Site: brandenburg
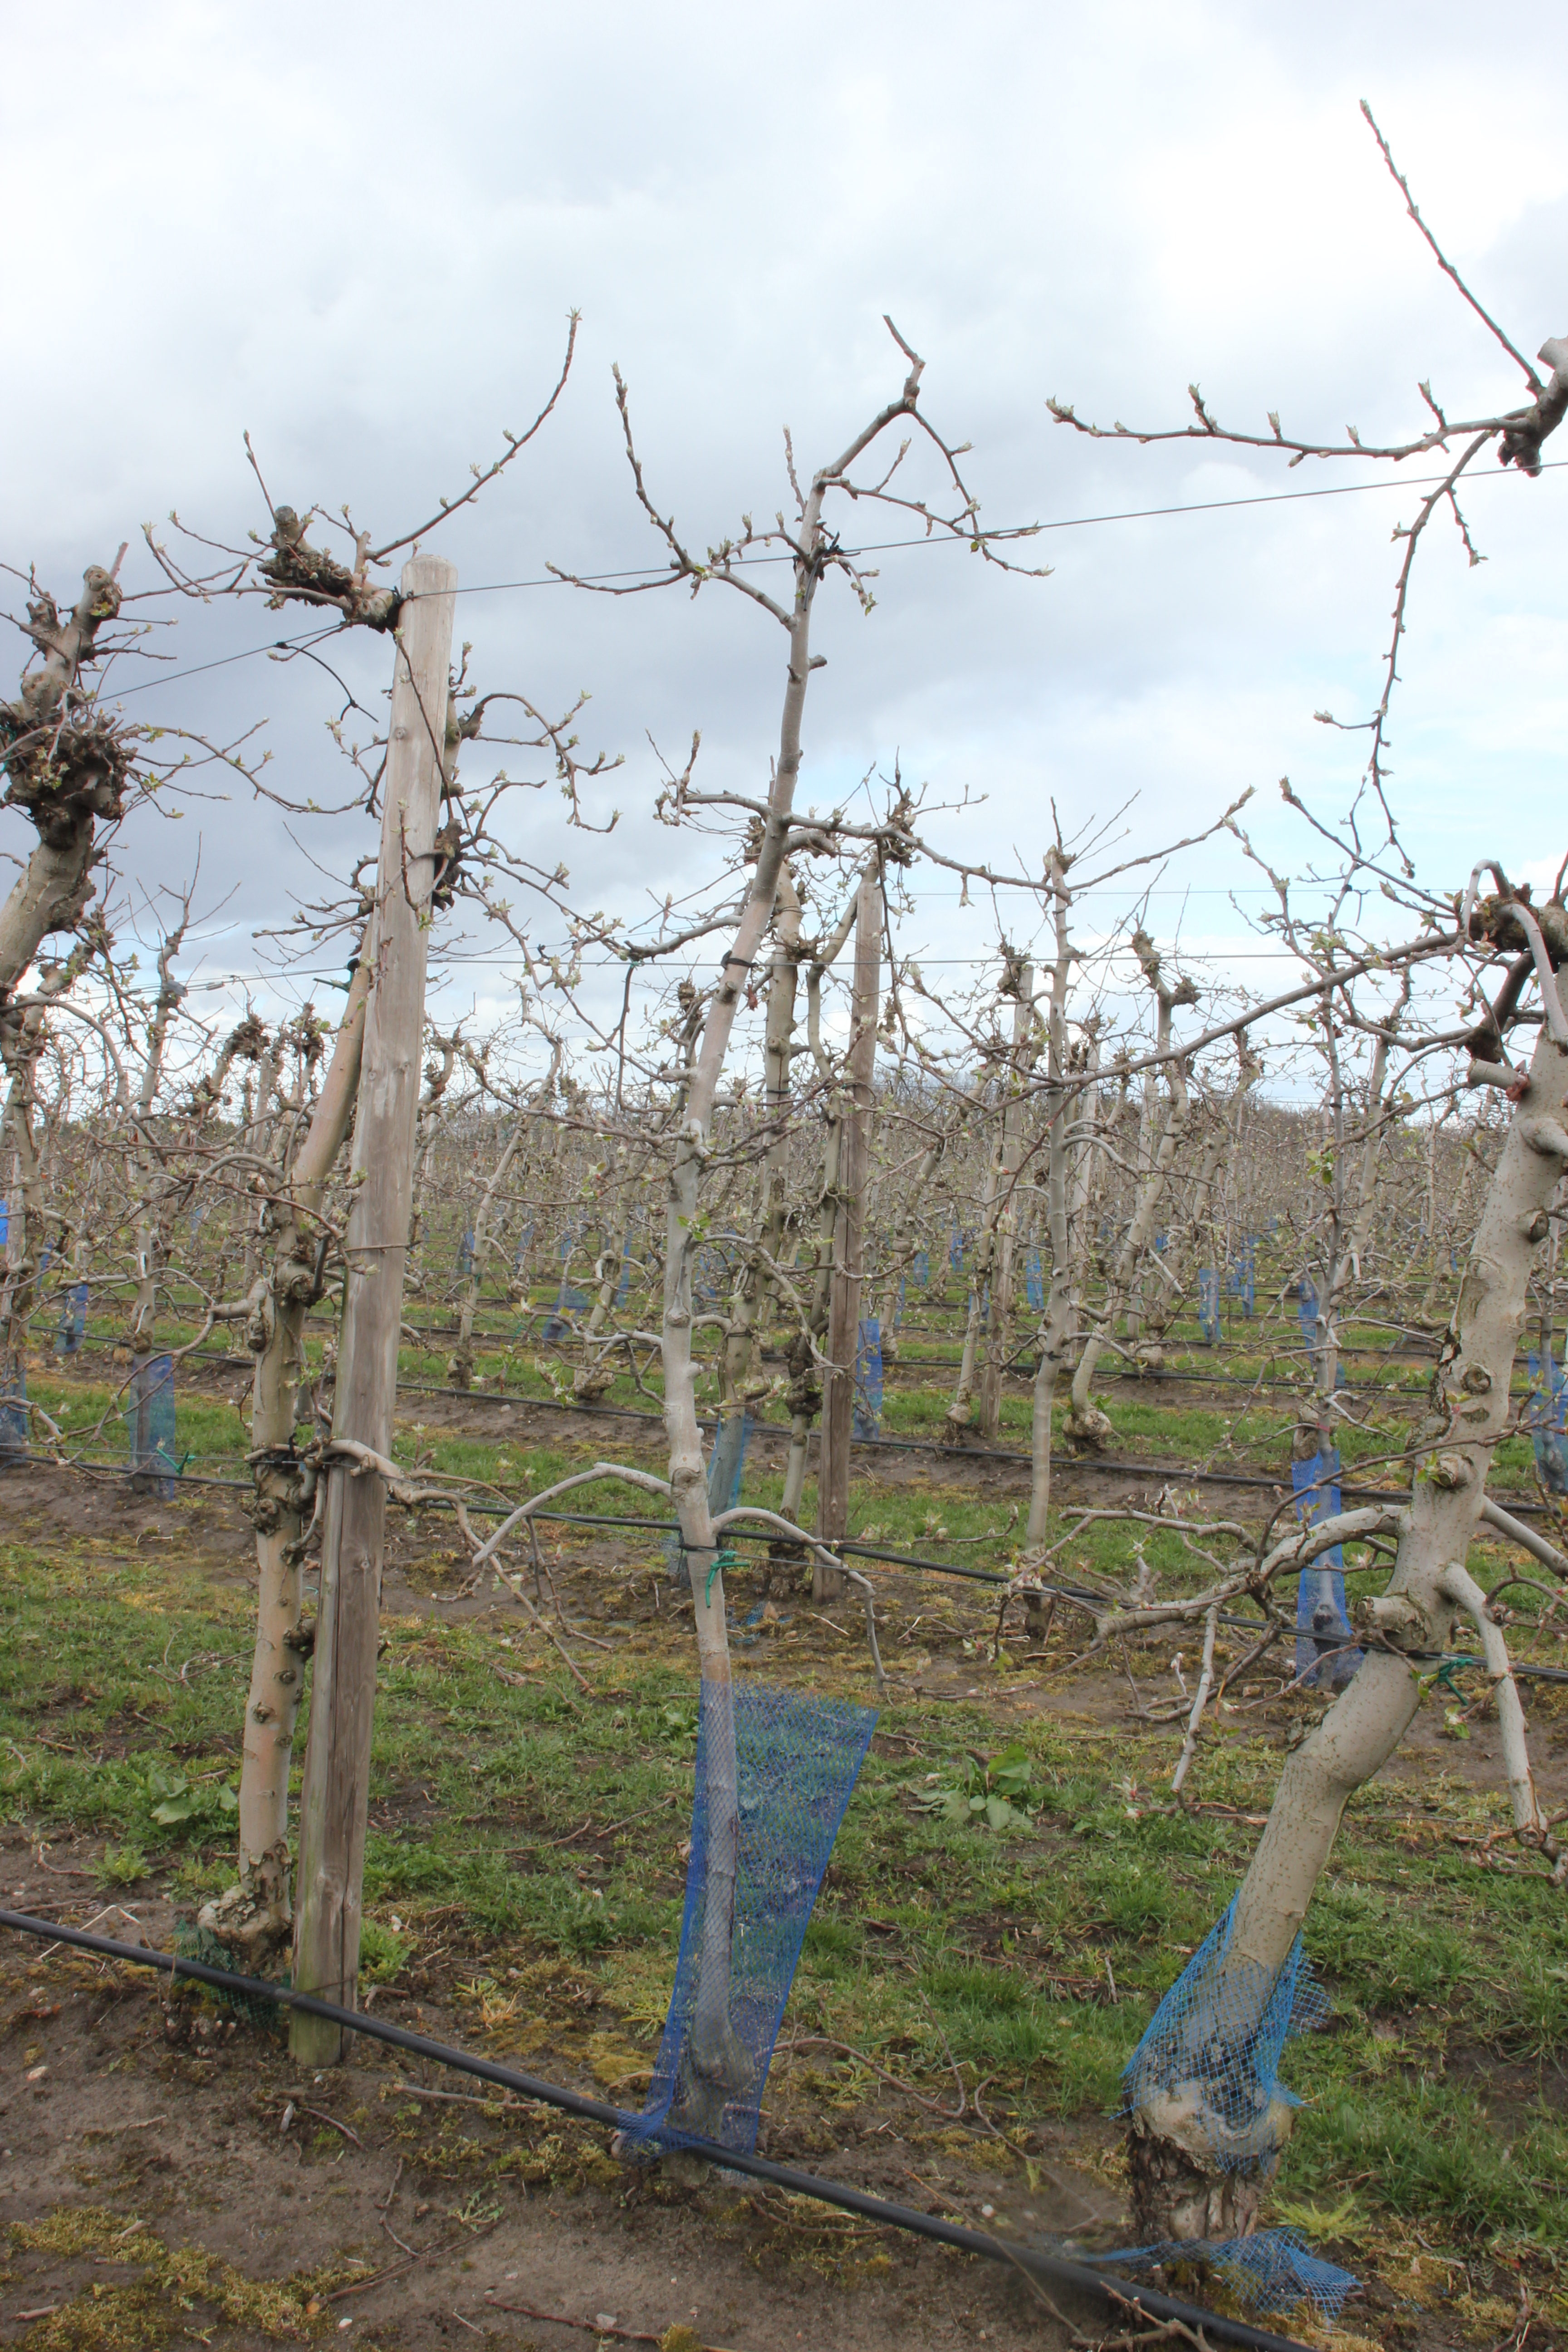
Growth stage (BBCH 55): Inflorescence emergence